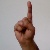
The image shows a hand gesture representing the letter 'D' in Indian Sign Language.